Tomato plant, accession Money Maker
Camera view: bottom (45 deg); turntable rotation: 300 degrees
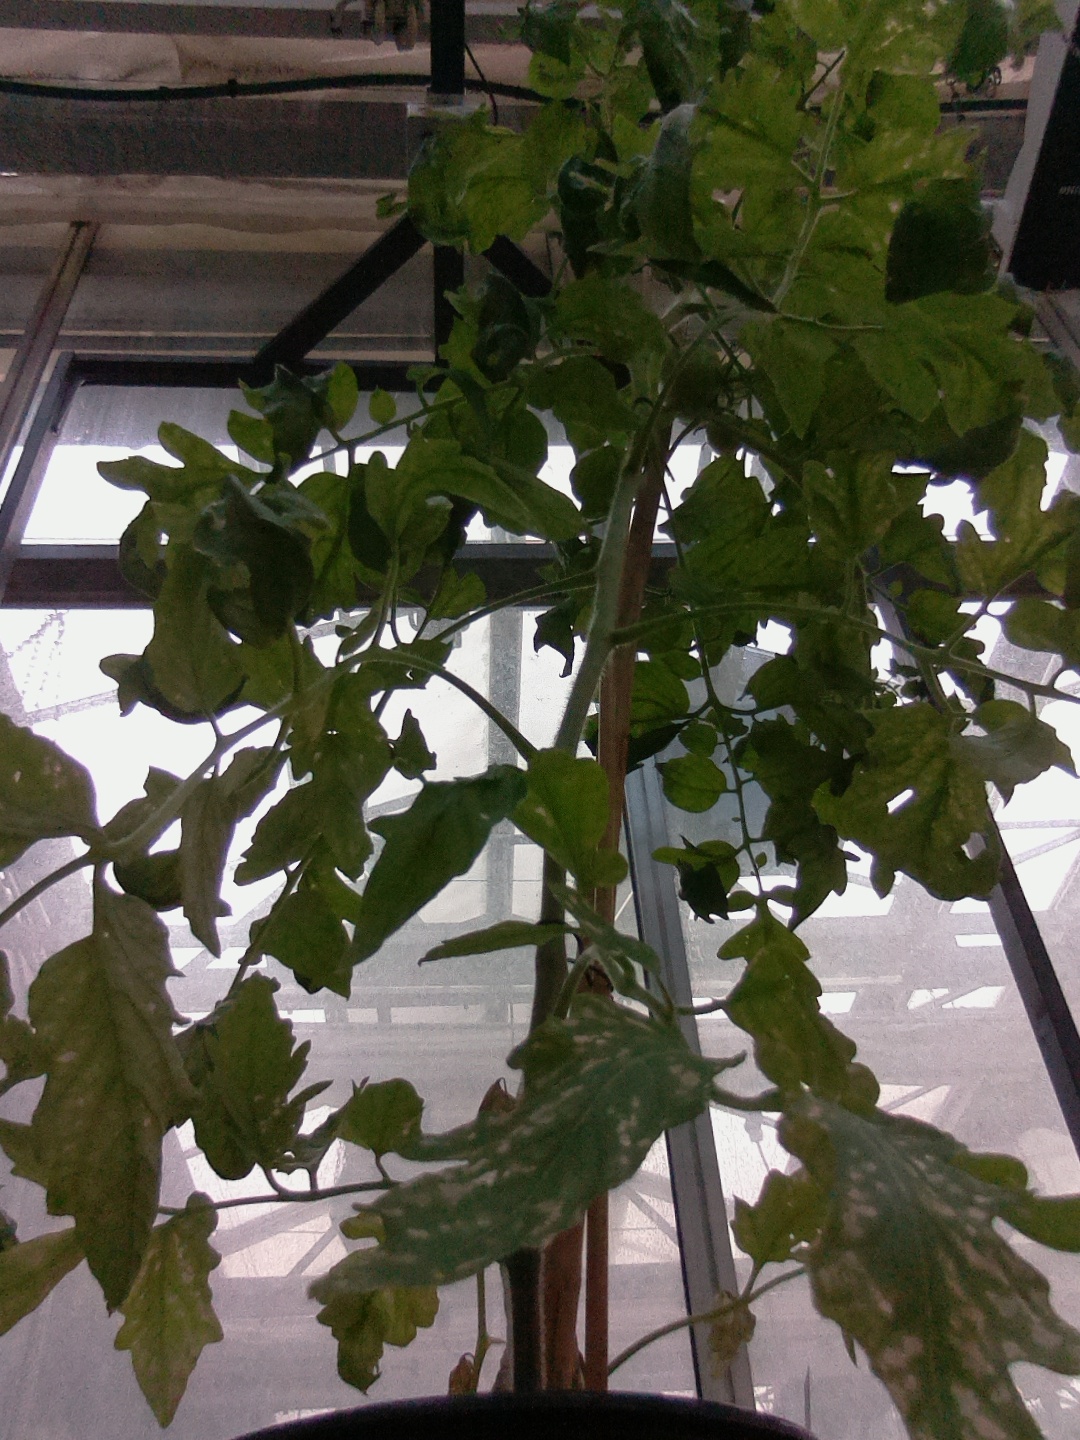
BBCH growth stage 73: 30%-40% of final fruit size